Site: brandenburg
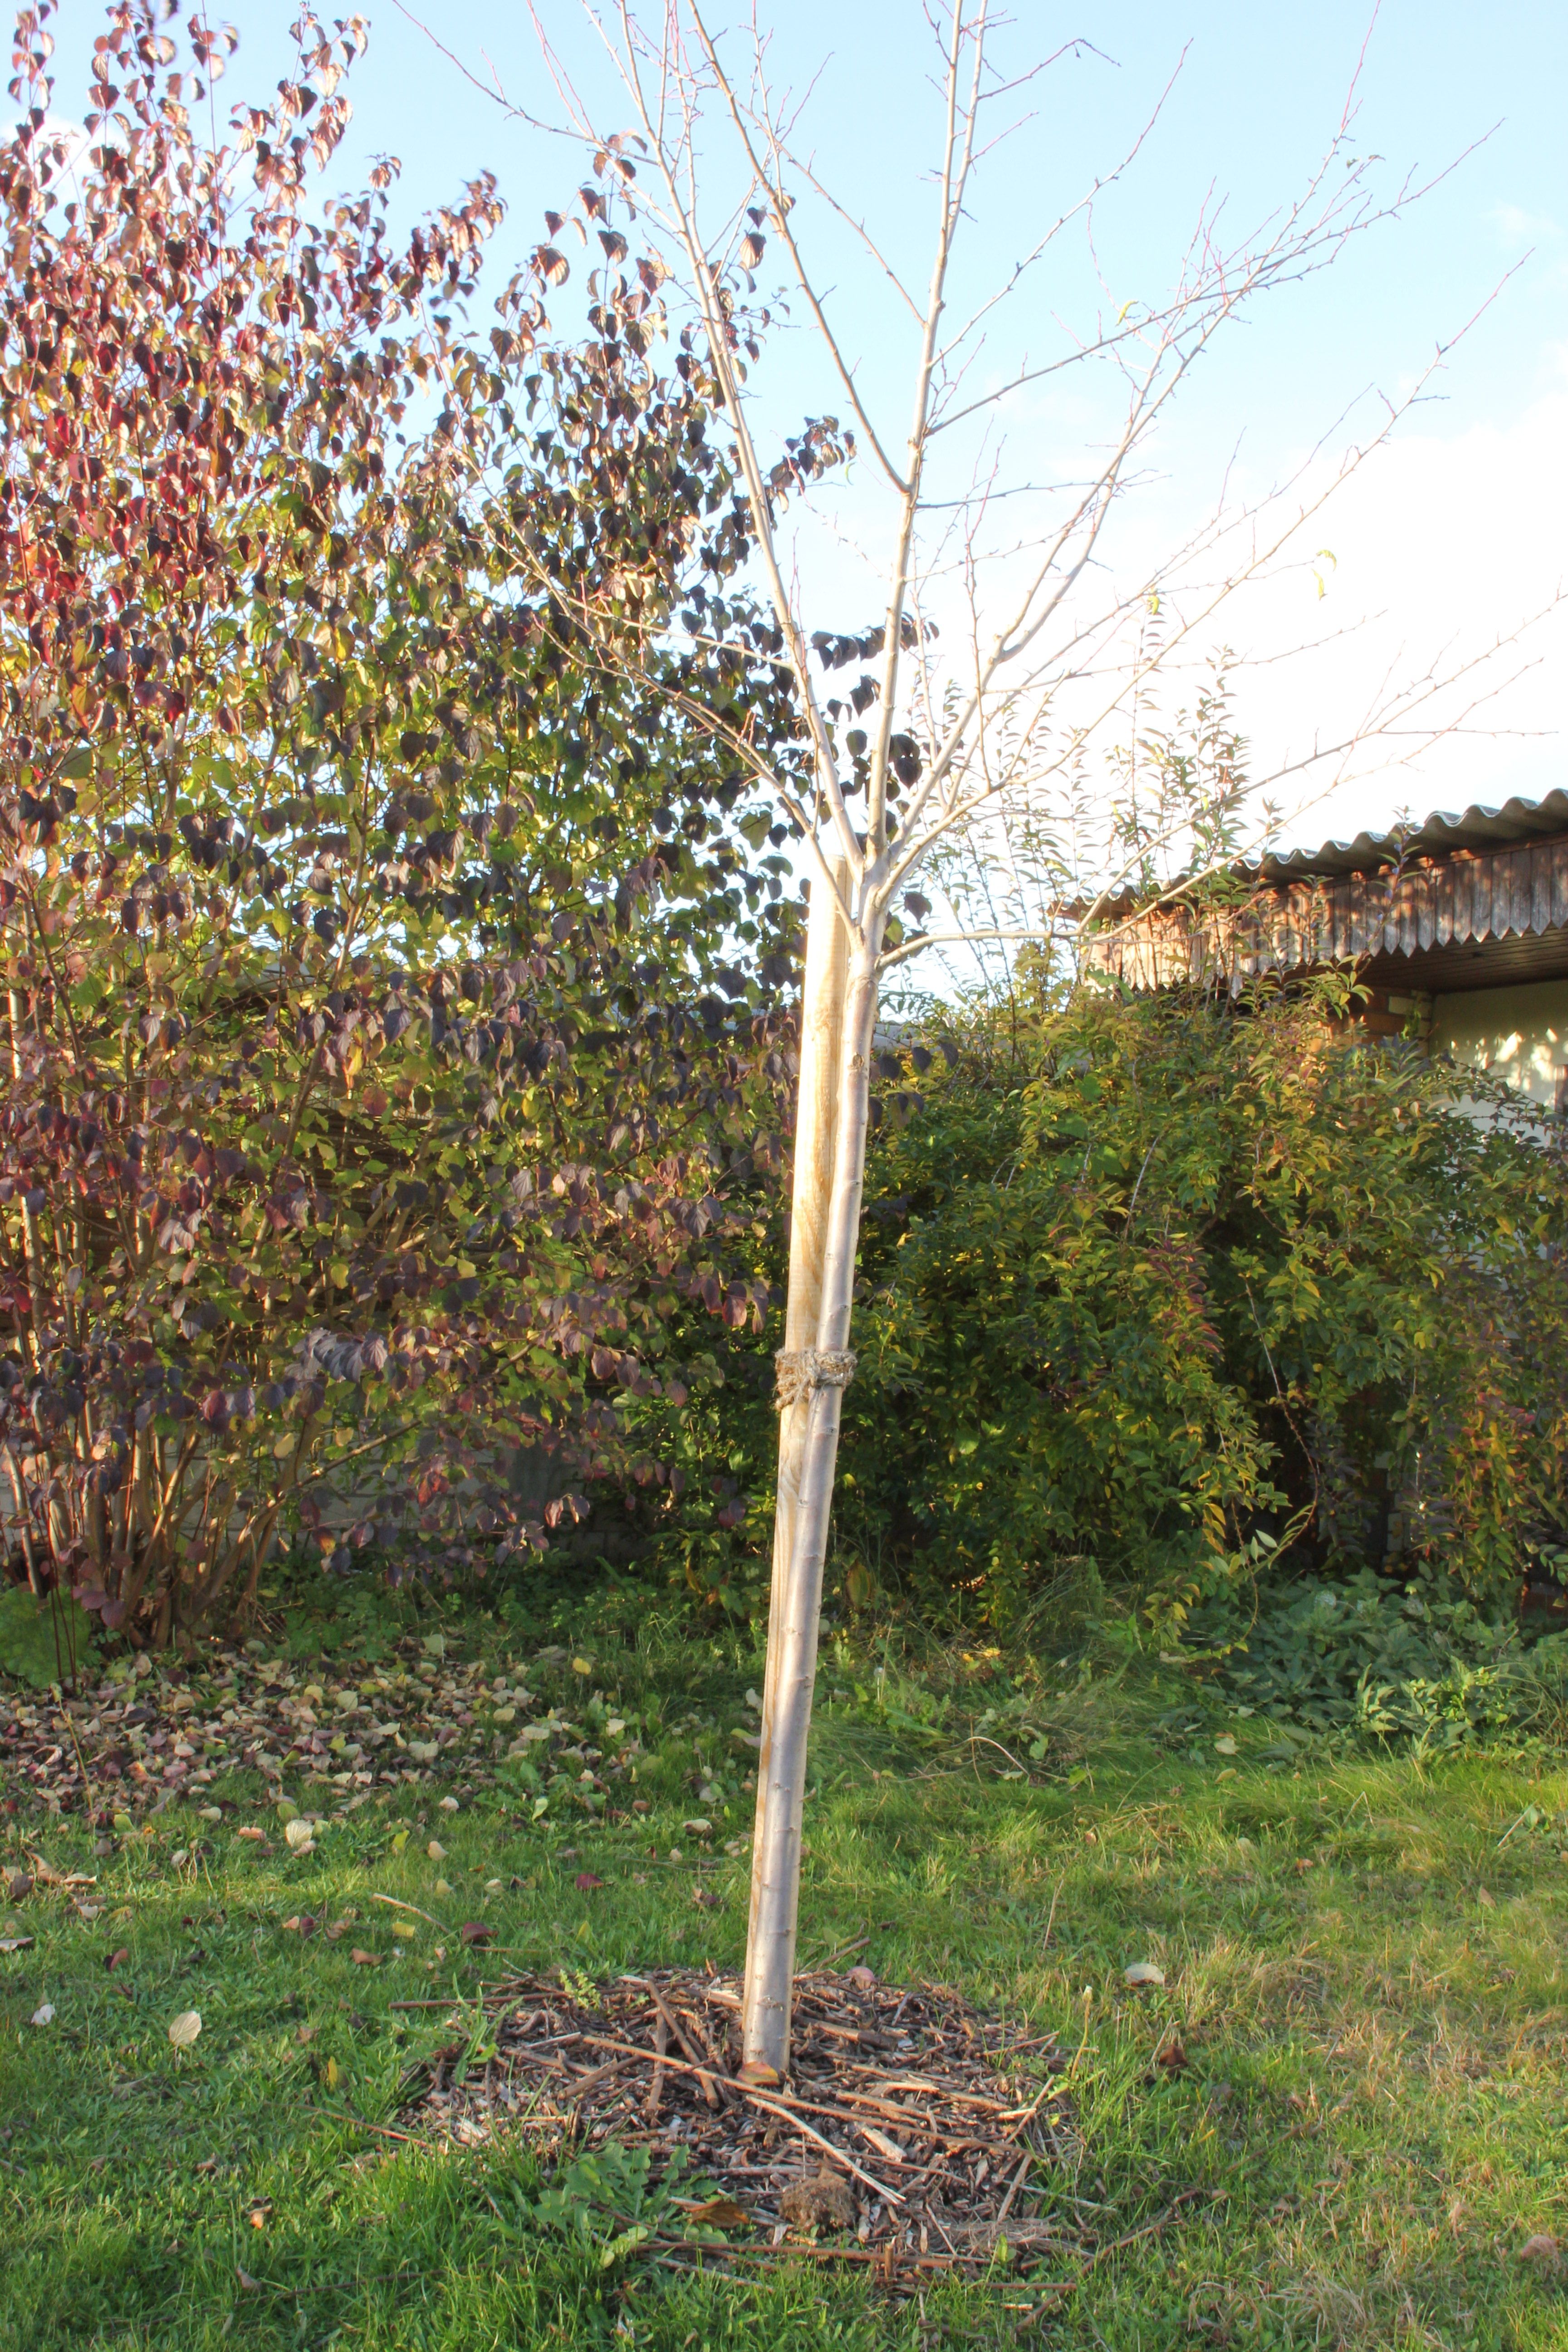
Growth stage (BBCH 91): Senescence, beginning of dormancy